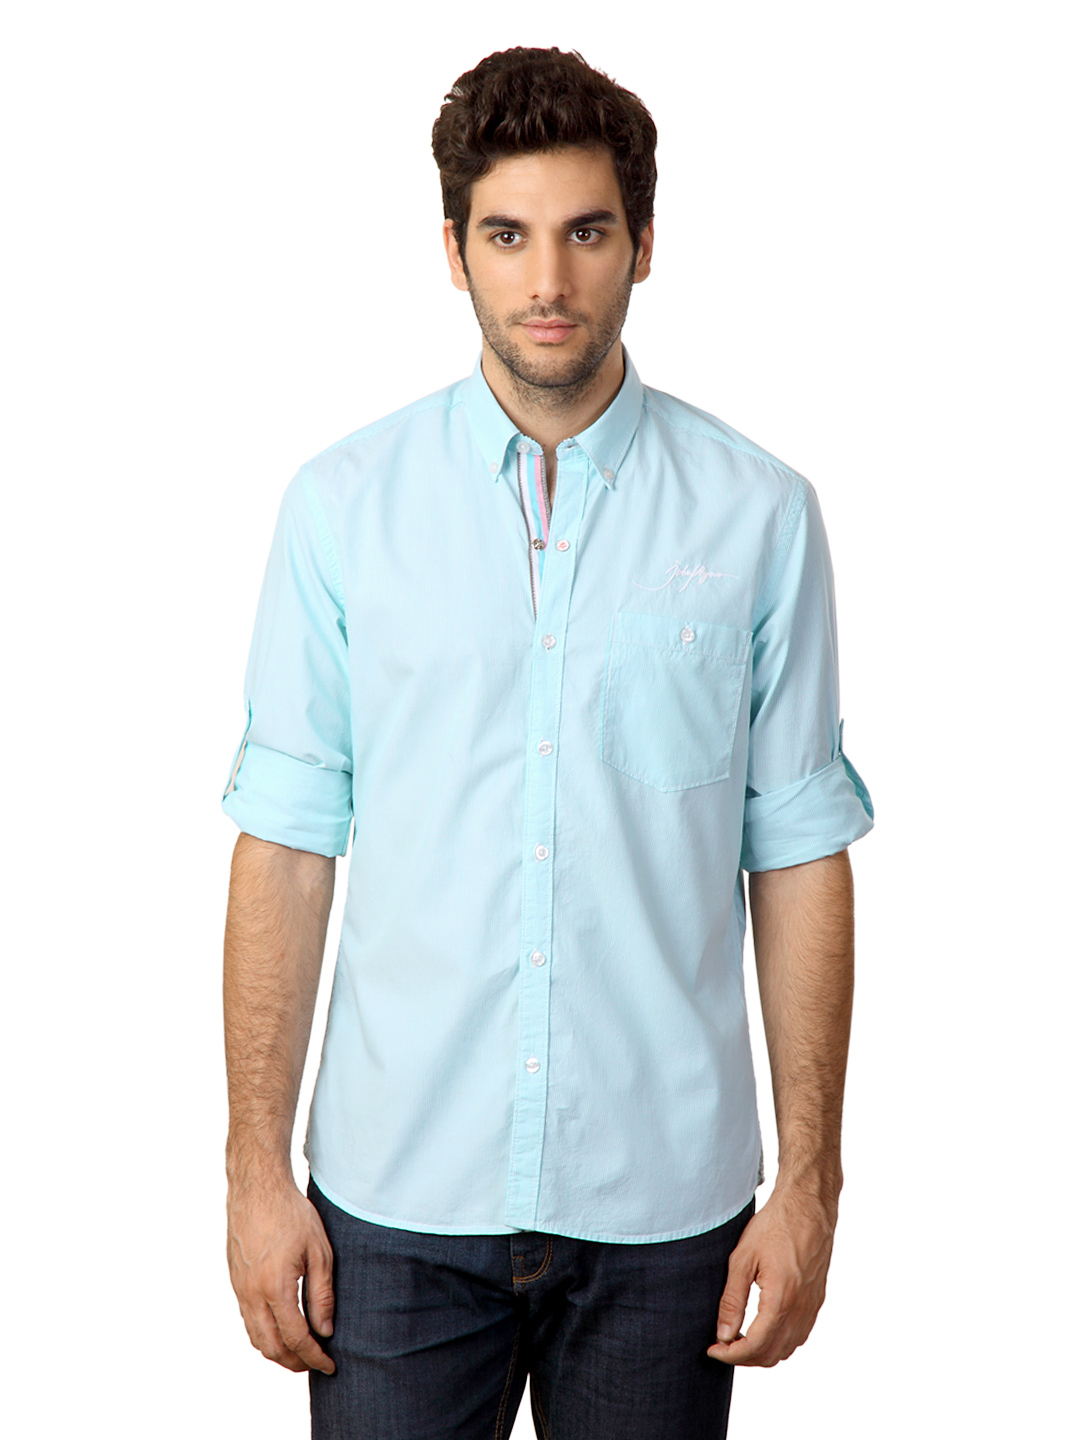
John Players Men Stripes Blue Shirt
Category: Apparel / Topwear / Shirts
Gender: Men
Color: Blue
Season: Summer 2012
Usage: Casual